Ferdinand Tollin

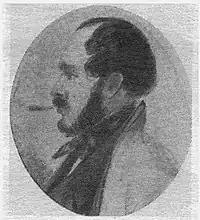
Ferdinand Tollin (Self-portrait?)

Ferdinand Tollin (8 March 1807, Gävle - after 1856, probably in Switzerland) was a Swedish inventor, engineer, painter, illustrator and writer.